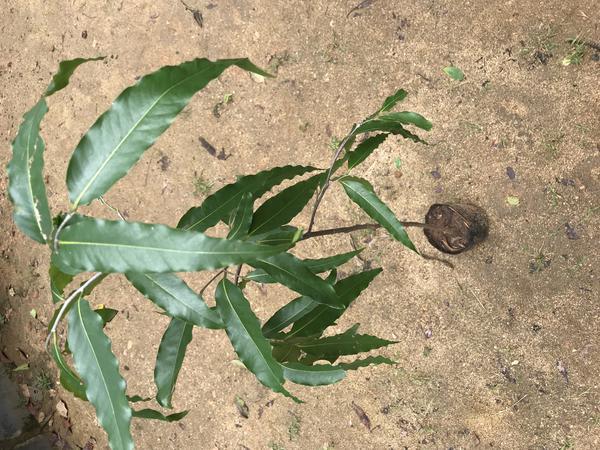
Plant: Ashoka